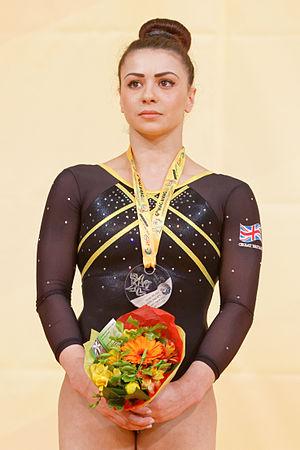
Championnats d'Europe de gymnastique artistique 2015.
Claudia Fragapane est une gymnaste artistique britannique, née à Bristol le 24 octobre 1997.